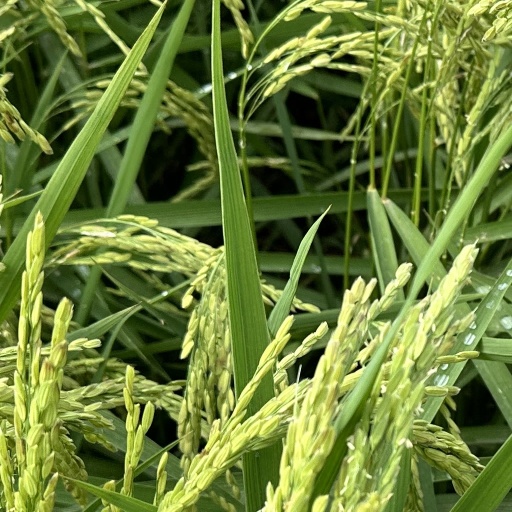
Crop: rice